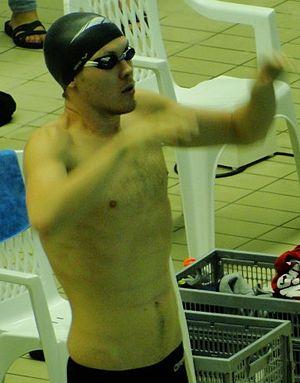
Mateusz Sawrymowicz, né le 22 avril 1987 à Lublin, est un nageur polonais spécialiste des épreuves de demi-fond en nage libre.